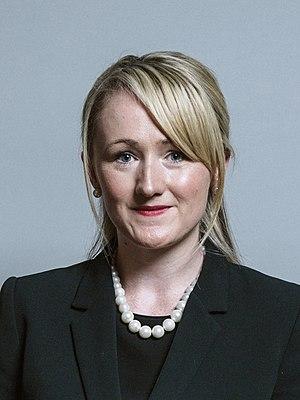
Rebecca Long Bailey, née le 22 septembre 1979 à Trafford dans le nord-ouest de l'Angleterre, est une femme politique britannique.
Le secrétaire d'État à l'Éducation du cabinet fantôme fait partie du cabinet fantôme du Royaume-Uni. Il est chargé de la politique de l'opposition sur l'éducation.
L’élection de 2020 à la direction du Parti travailliste britannique a lieu du 24 février au 2 avril 2020 à la suite de la volonté de Jeremy Corbyn de quitter son poste de chef du Parti travailliste.